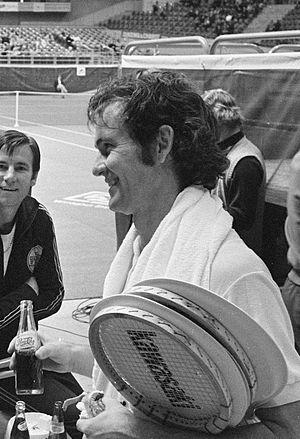
Cliff Richey, né le 31 décembre 1946 à San Angelo, est un ancien joueur américain de tennis.